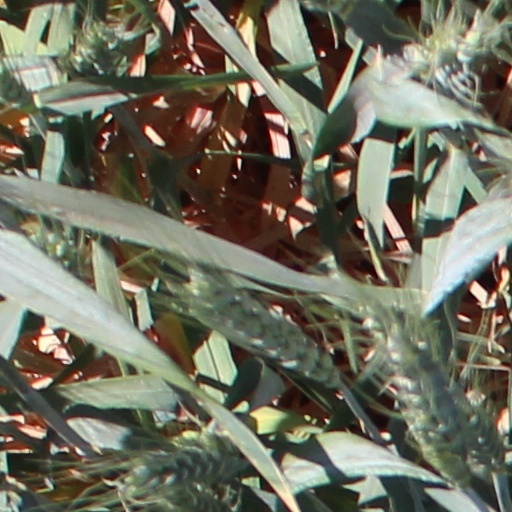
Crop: wheat